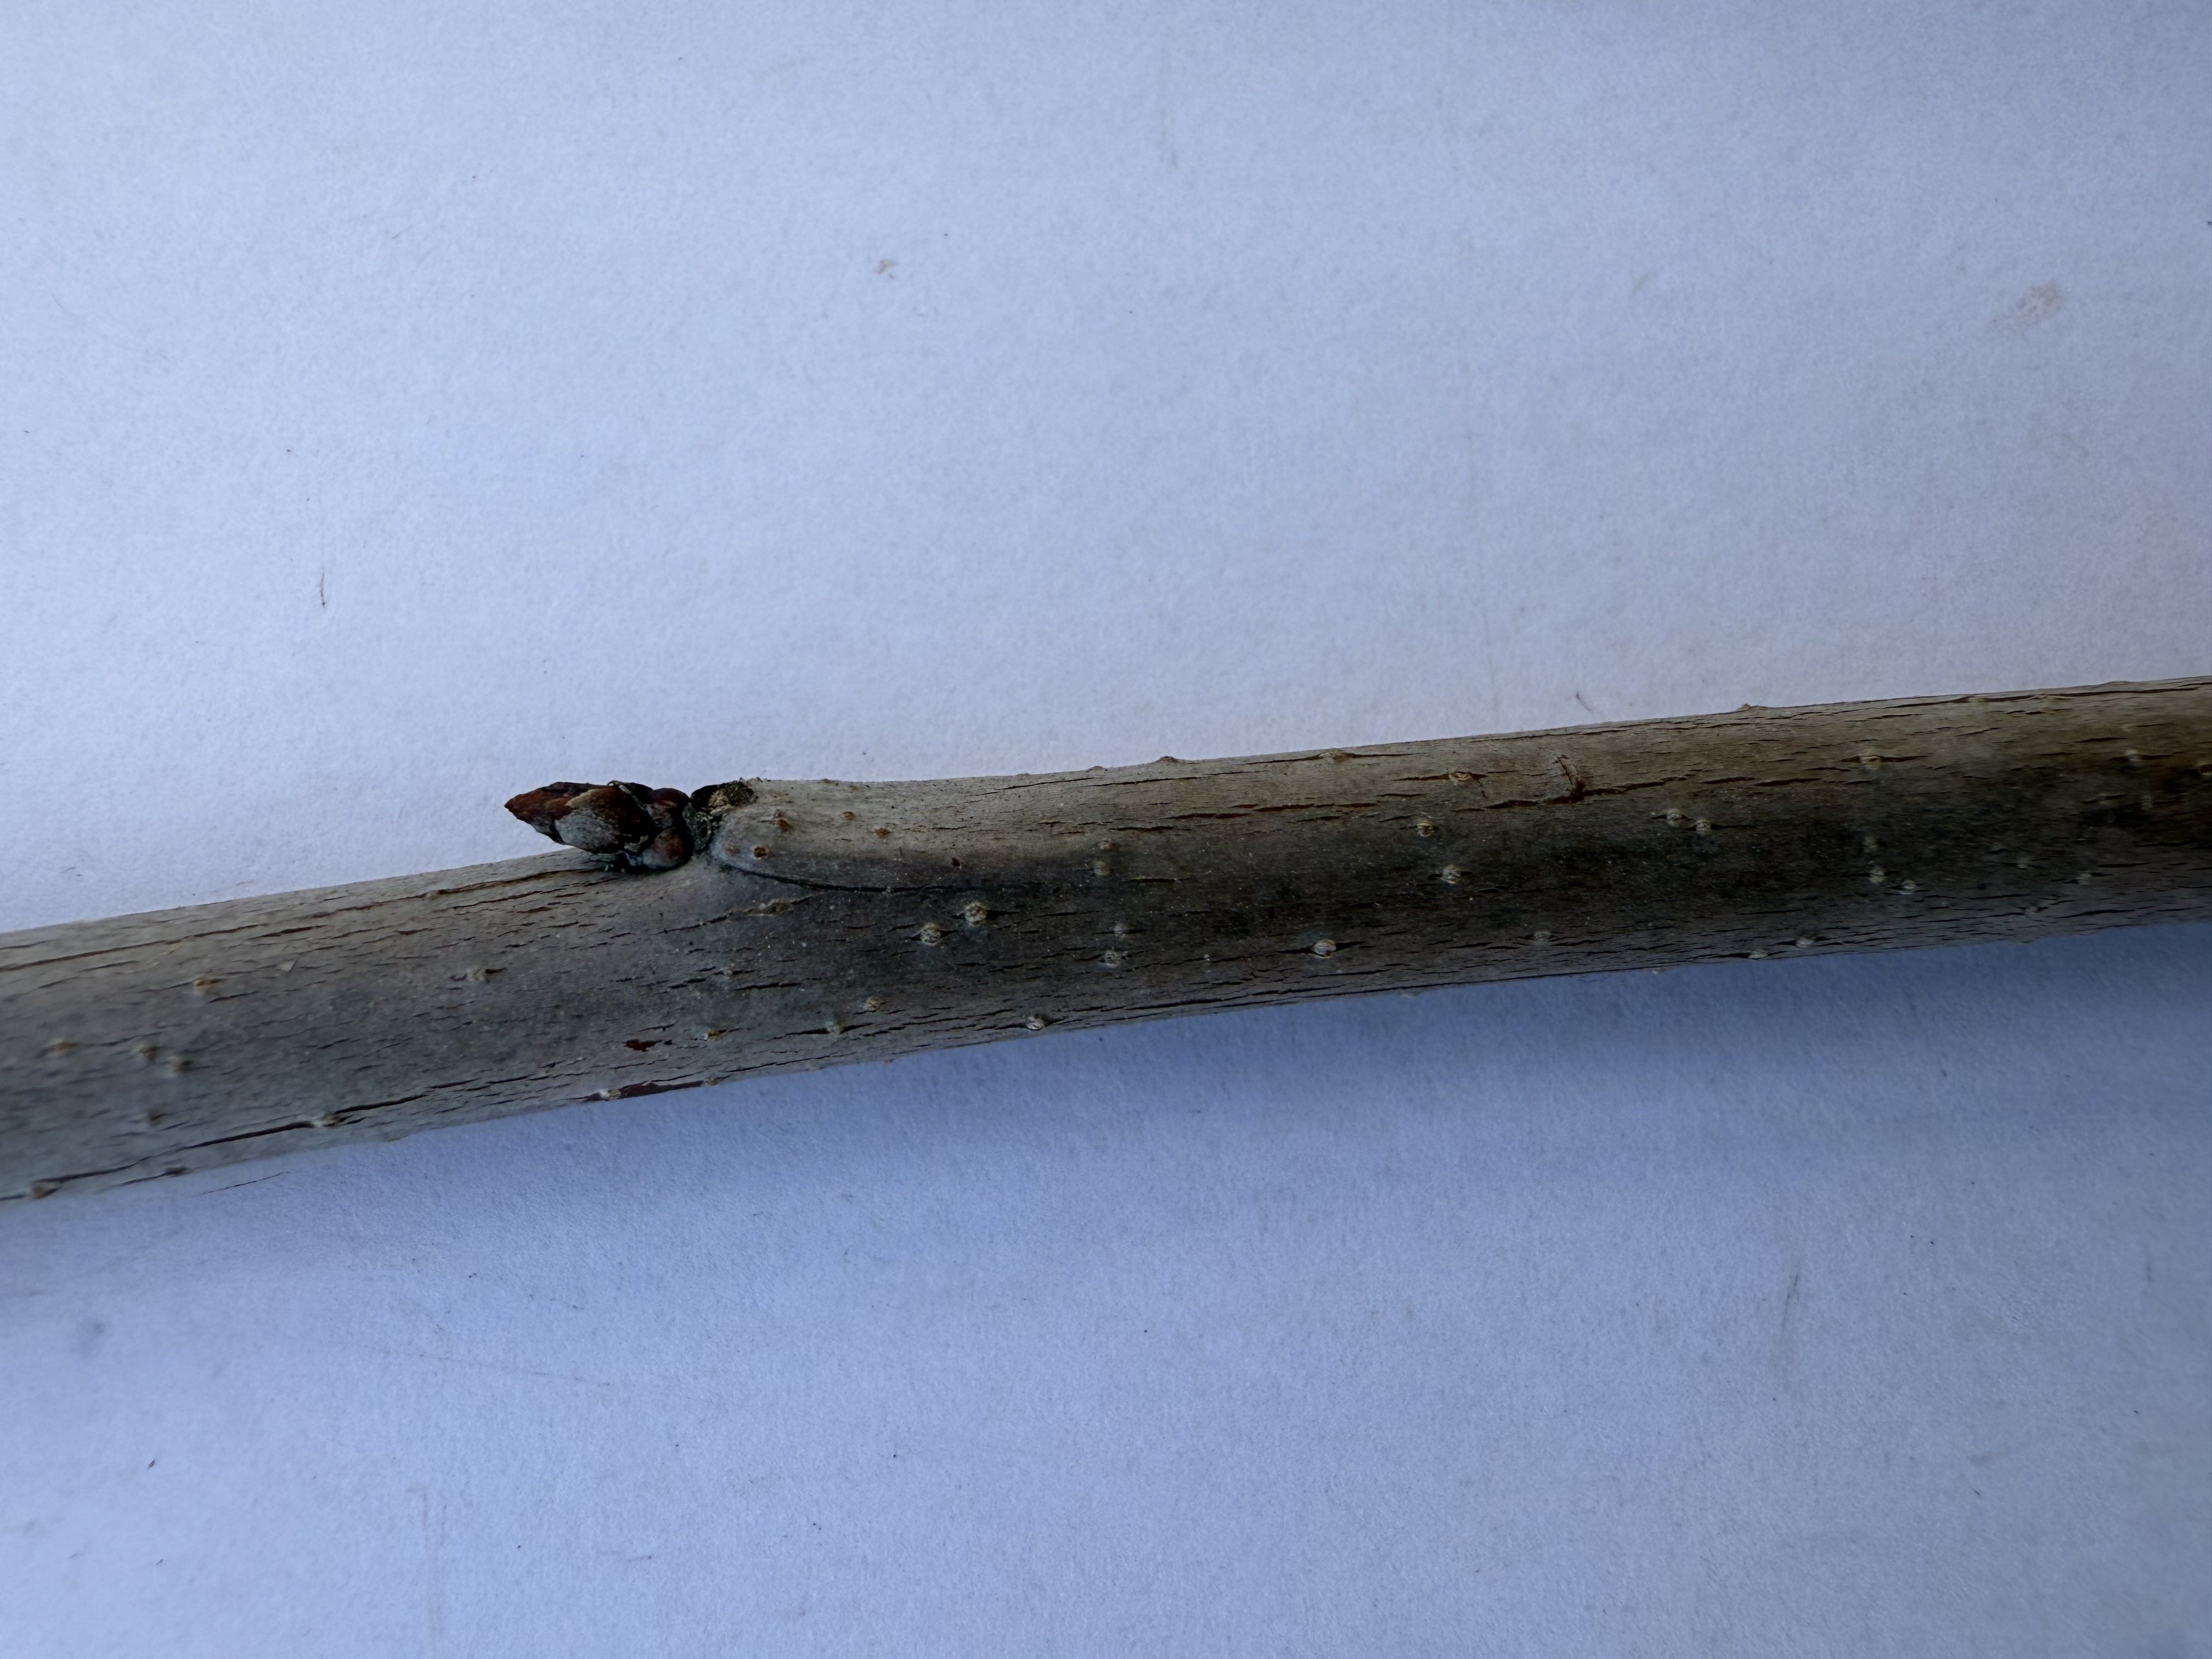
Variety: Napolyon Cherry